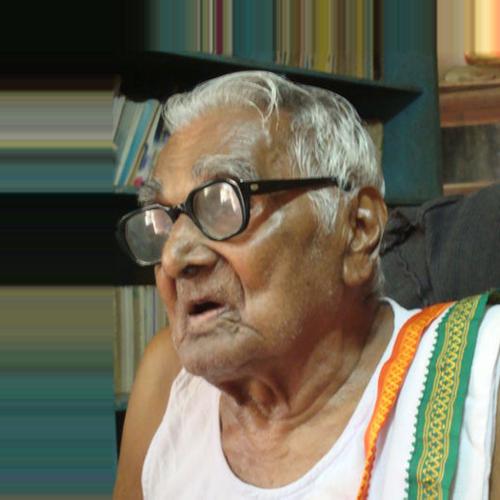
Age: 94